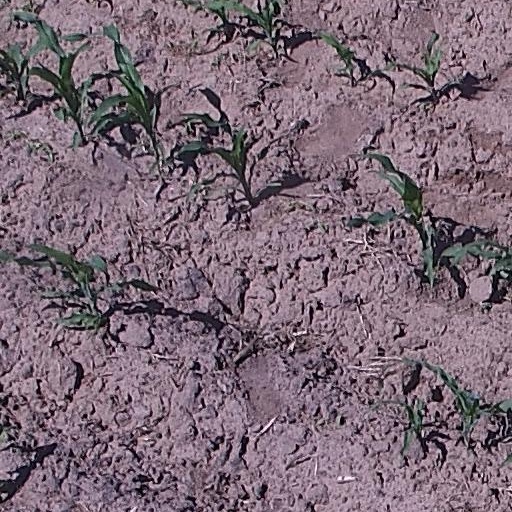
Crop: maize; corn